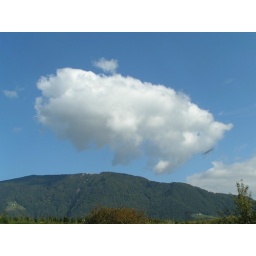
A cloud over a mountain